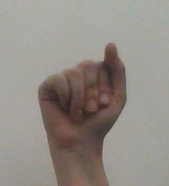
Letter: saad